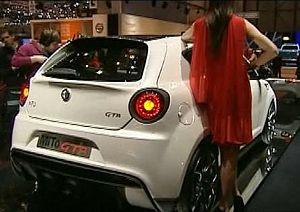
Alfa Romeo MiTo GTA Concept au Salon de Genève 2009
Le Salon international de l'automobile de Genève 2009 est un salon automobile qui s'est tenu du 5 mars au 15 mars 2009 à Genève. Il s'agit de la 79ᵉ édition internationale de ce salon, organisé pour la première fois en 1905. 120 nouveautés y sont présentées par 55 constructeurs.